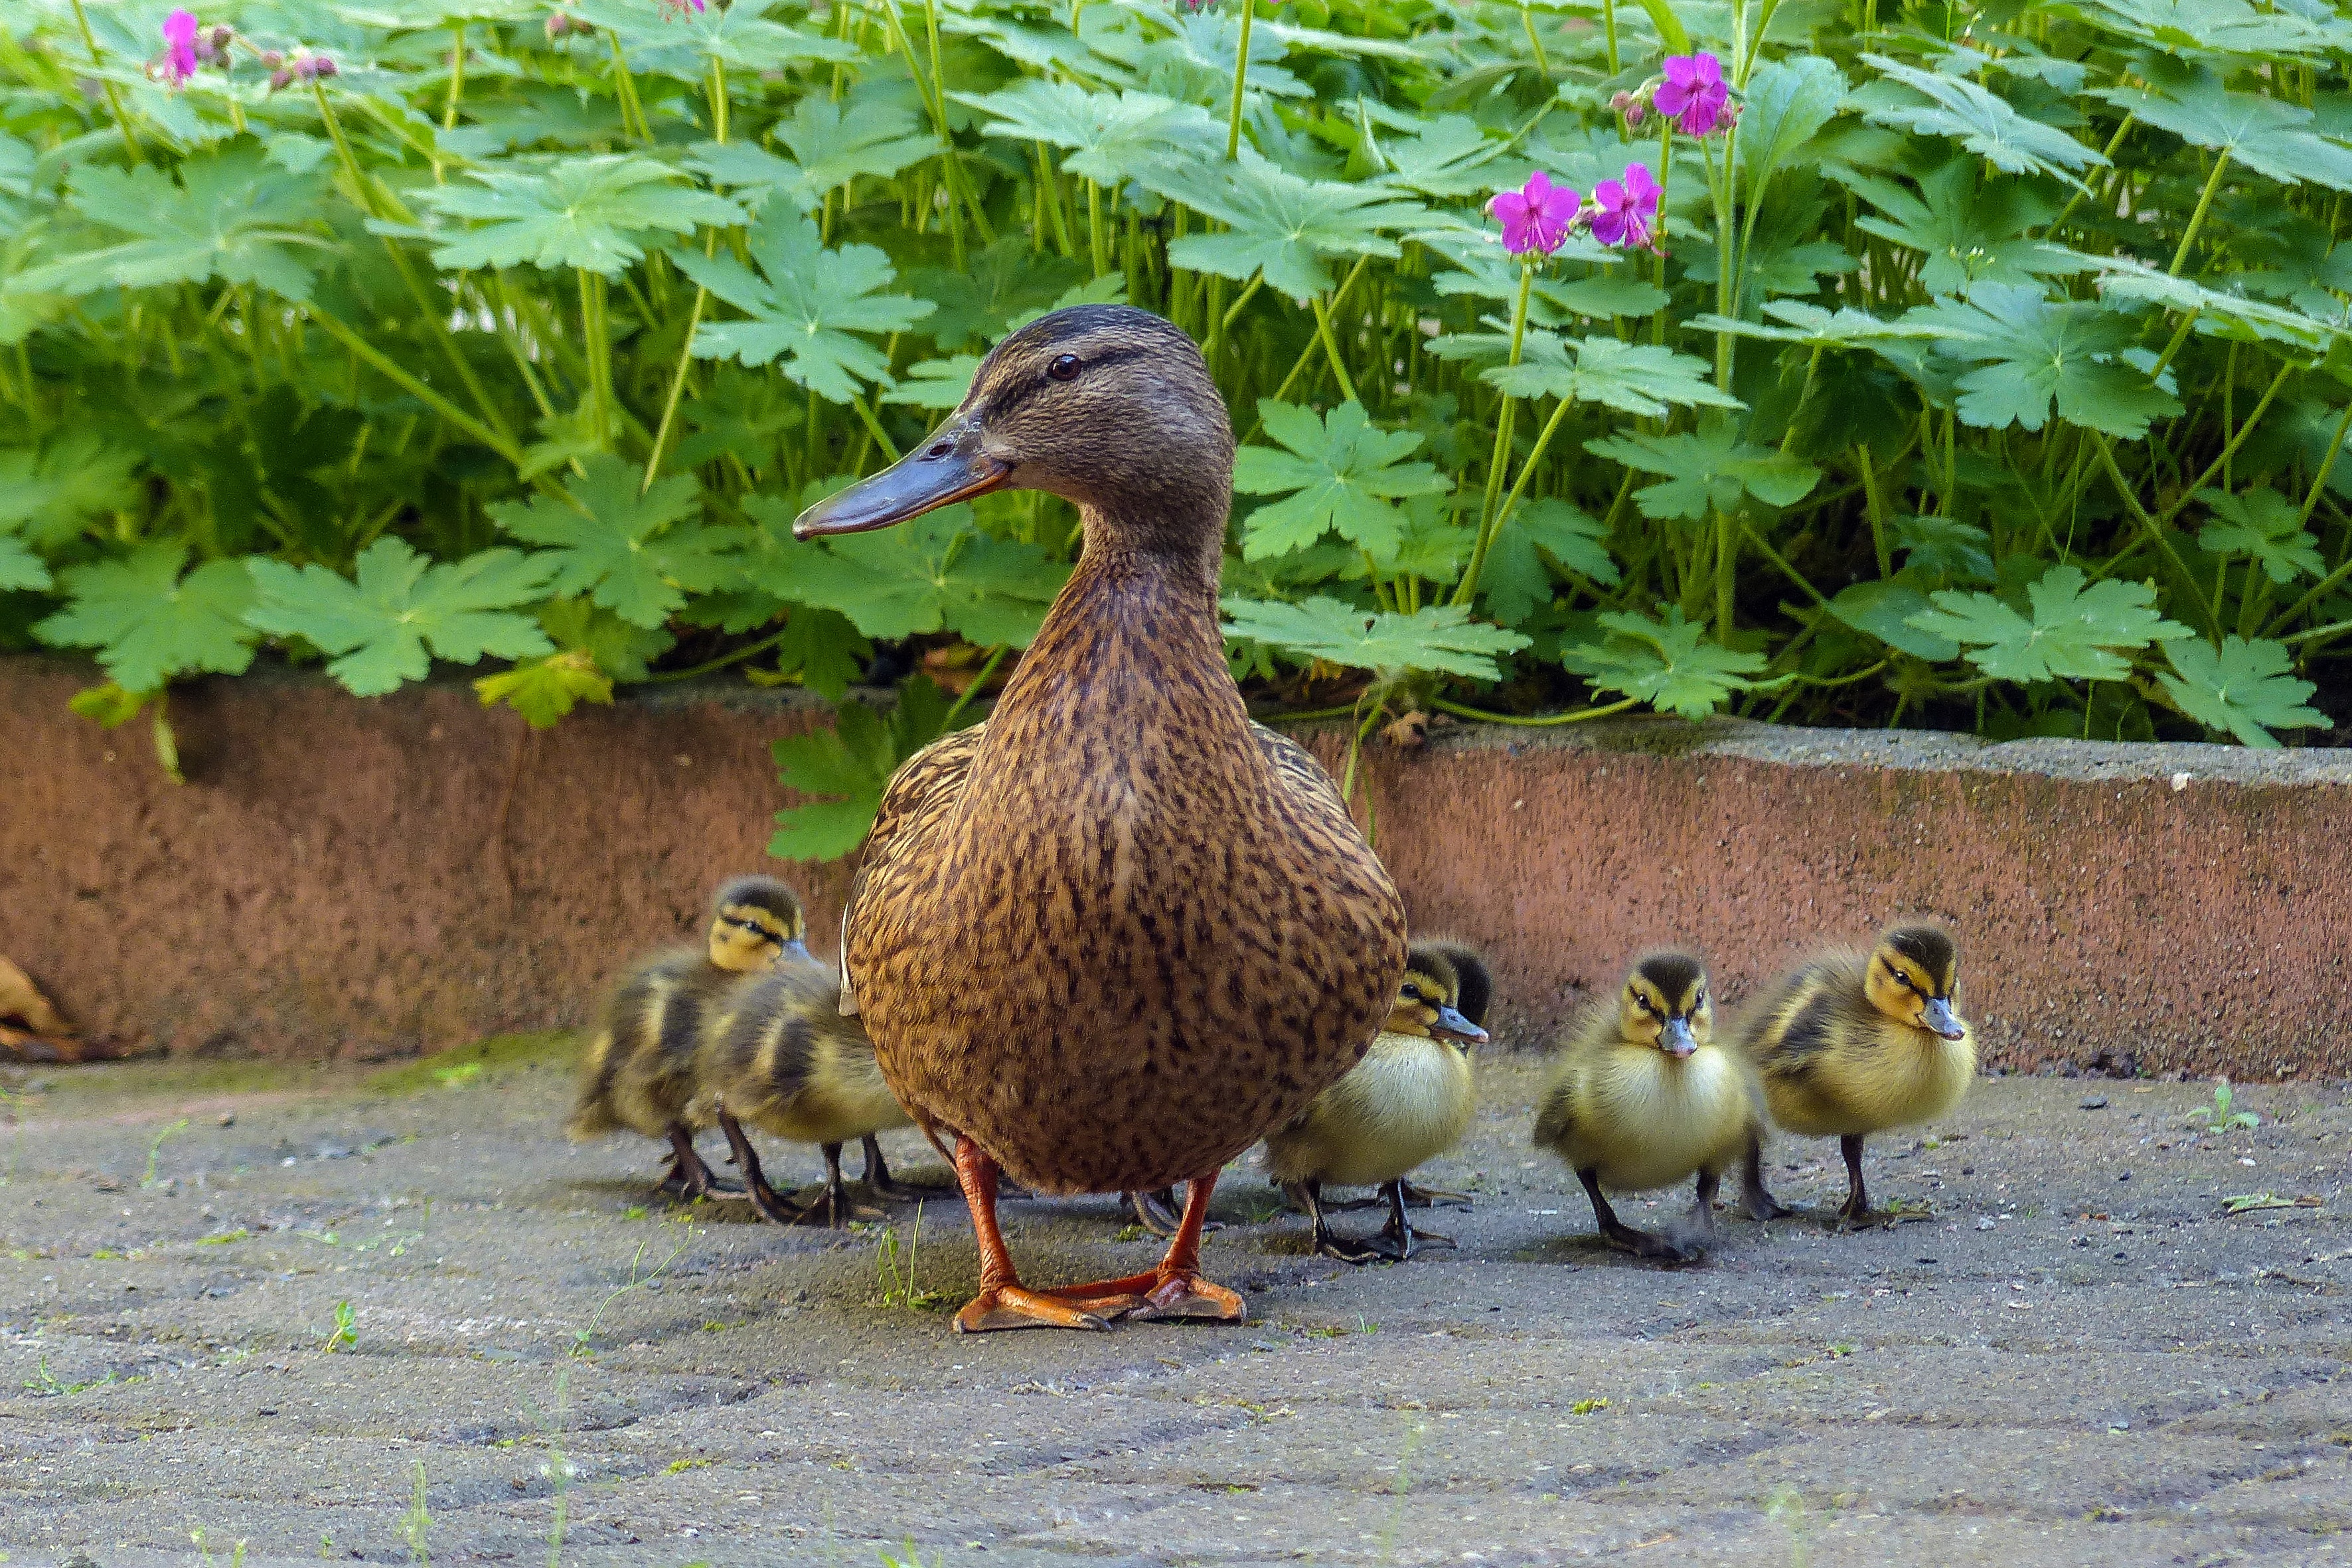
nature, bird, animal, wildlife, beak, fowl, fauna, poultry, duck, goose, vertebrate, waterfowl, chicks, water bird, mallard, duck family, wild ducks, duck baby, duck mother, all my duckling, ducks geese and swans